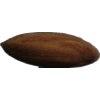
Label: Almonds 1